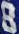
Number: 8